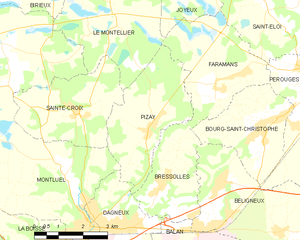
Carte des communes françaises: Pizay